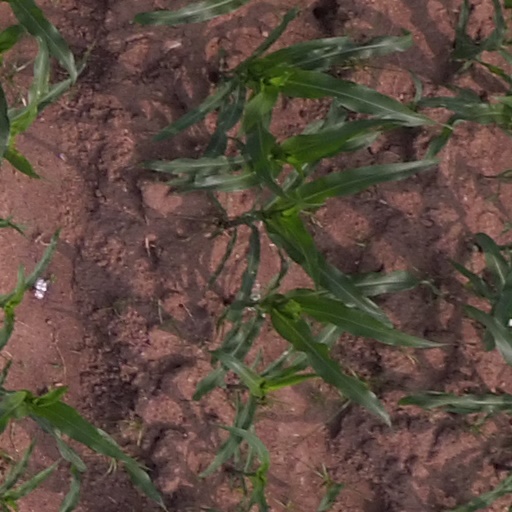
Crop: maize; corn